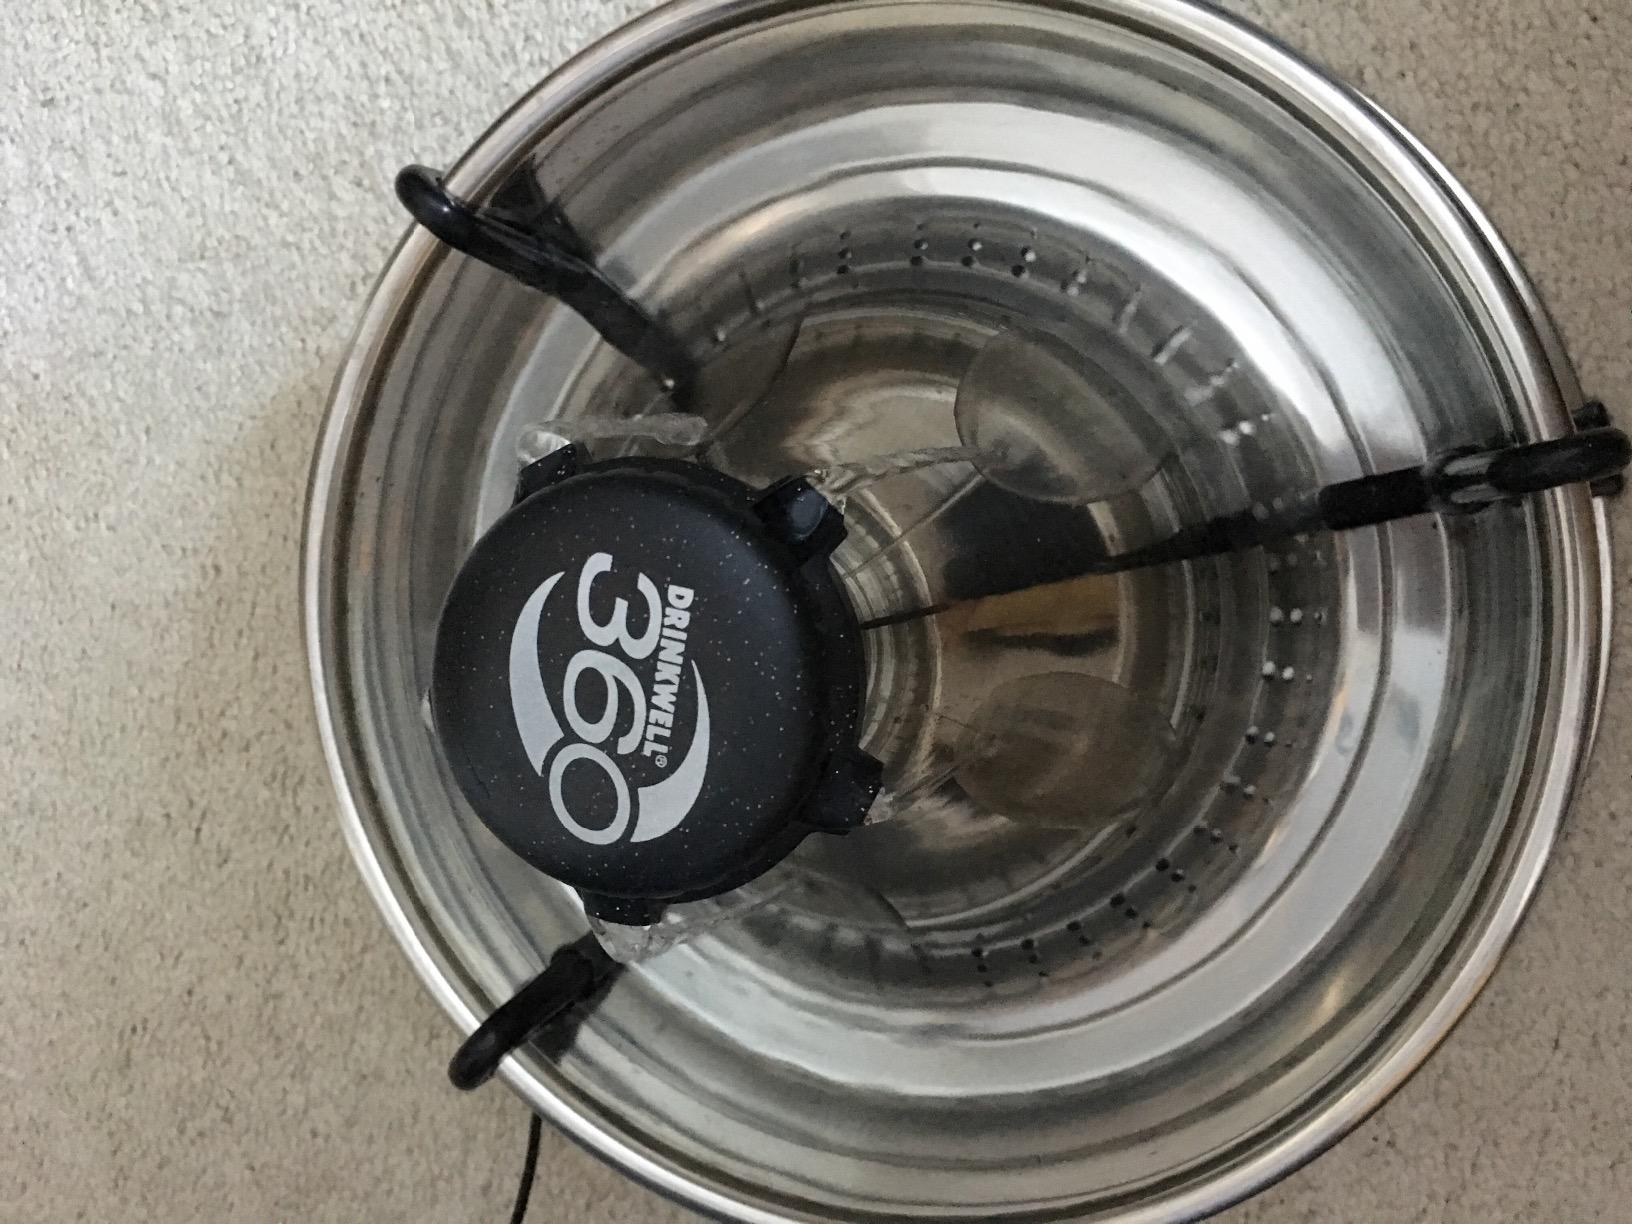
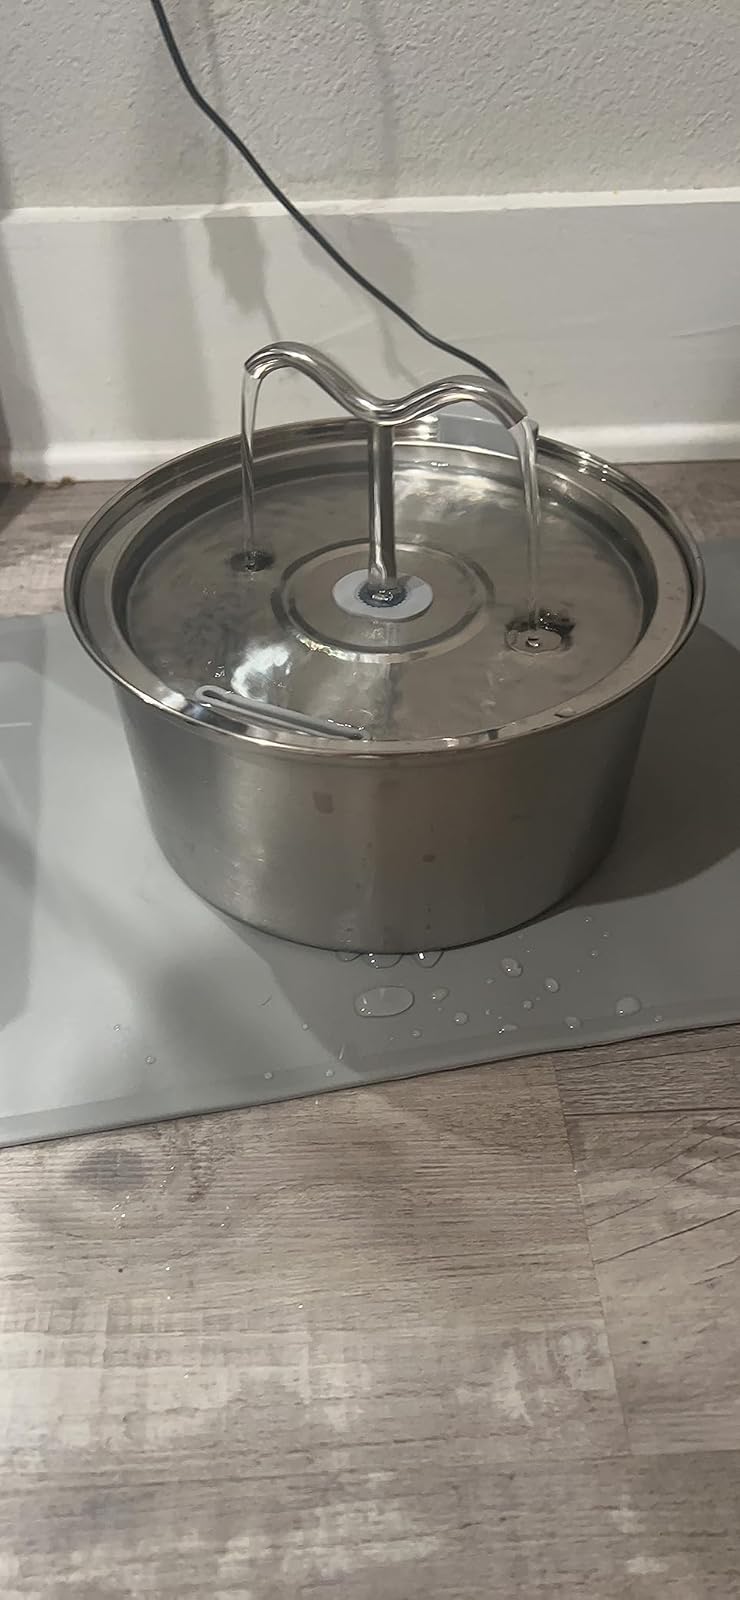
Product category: items_bowl
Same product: no